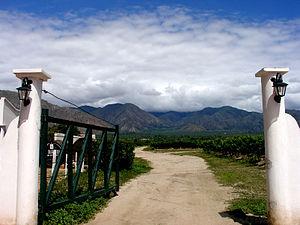
Vignoble près de Cafayate, Province de Salta (Argentine).
La viticulture en Argentine est originaire d'Espagne. En 1557, pendant la colonisation des Amériques, un certain Juan Cedrón apporta les premiers ceps de vigne à Santiago del Estero, et la culture du raisin ainsi que la production de vin commença dans les environs, puis s'étendit progressivement à d'autres régions du pays.